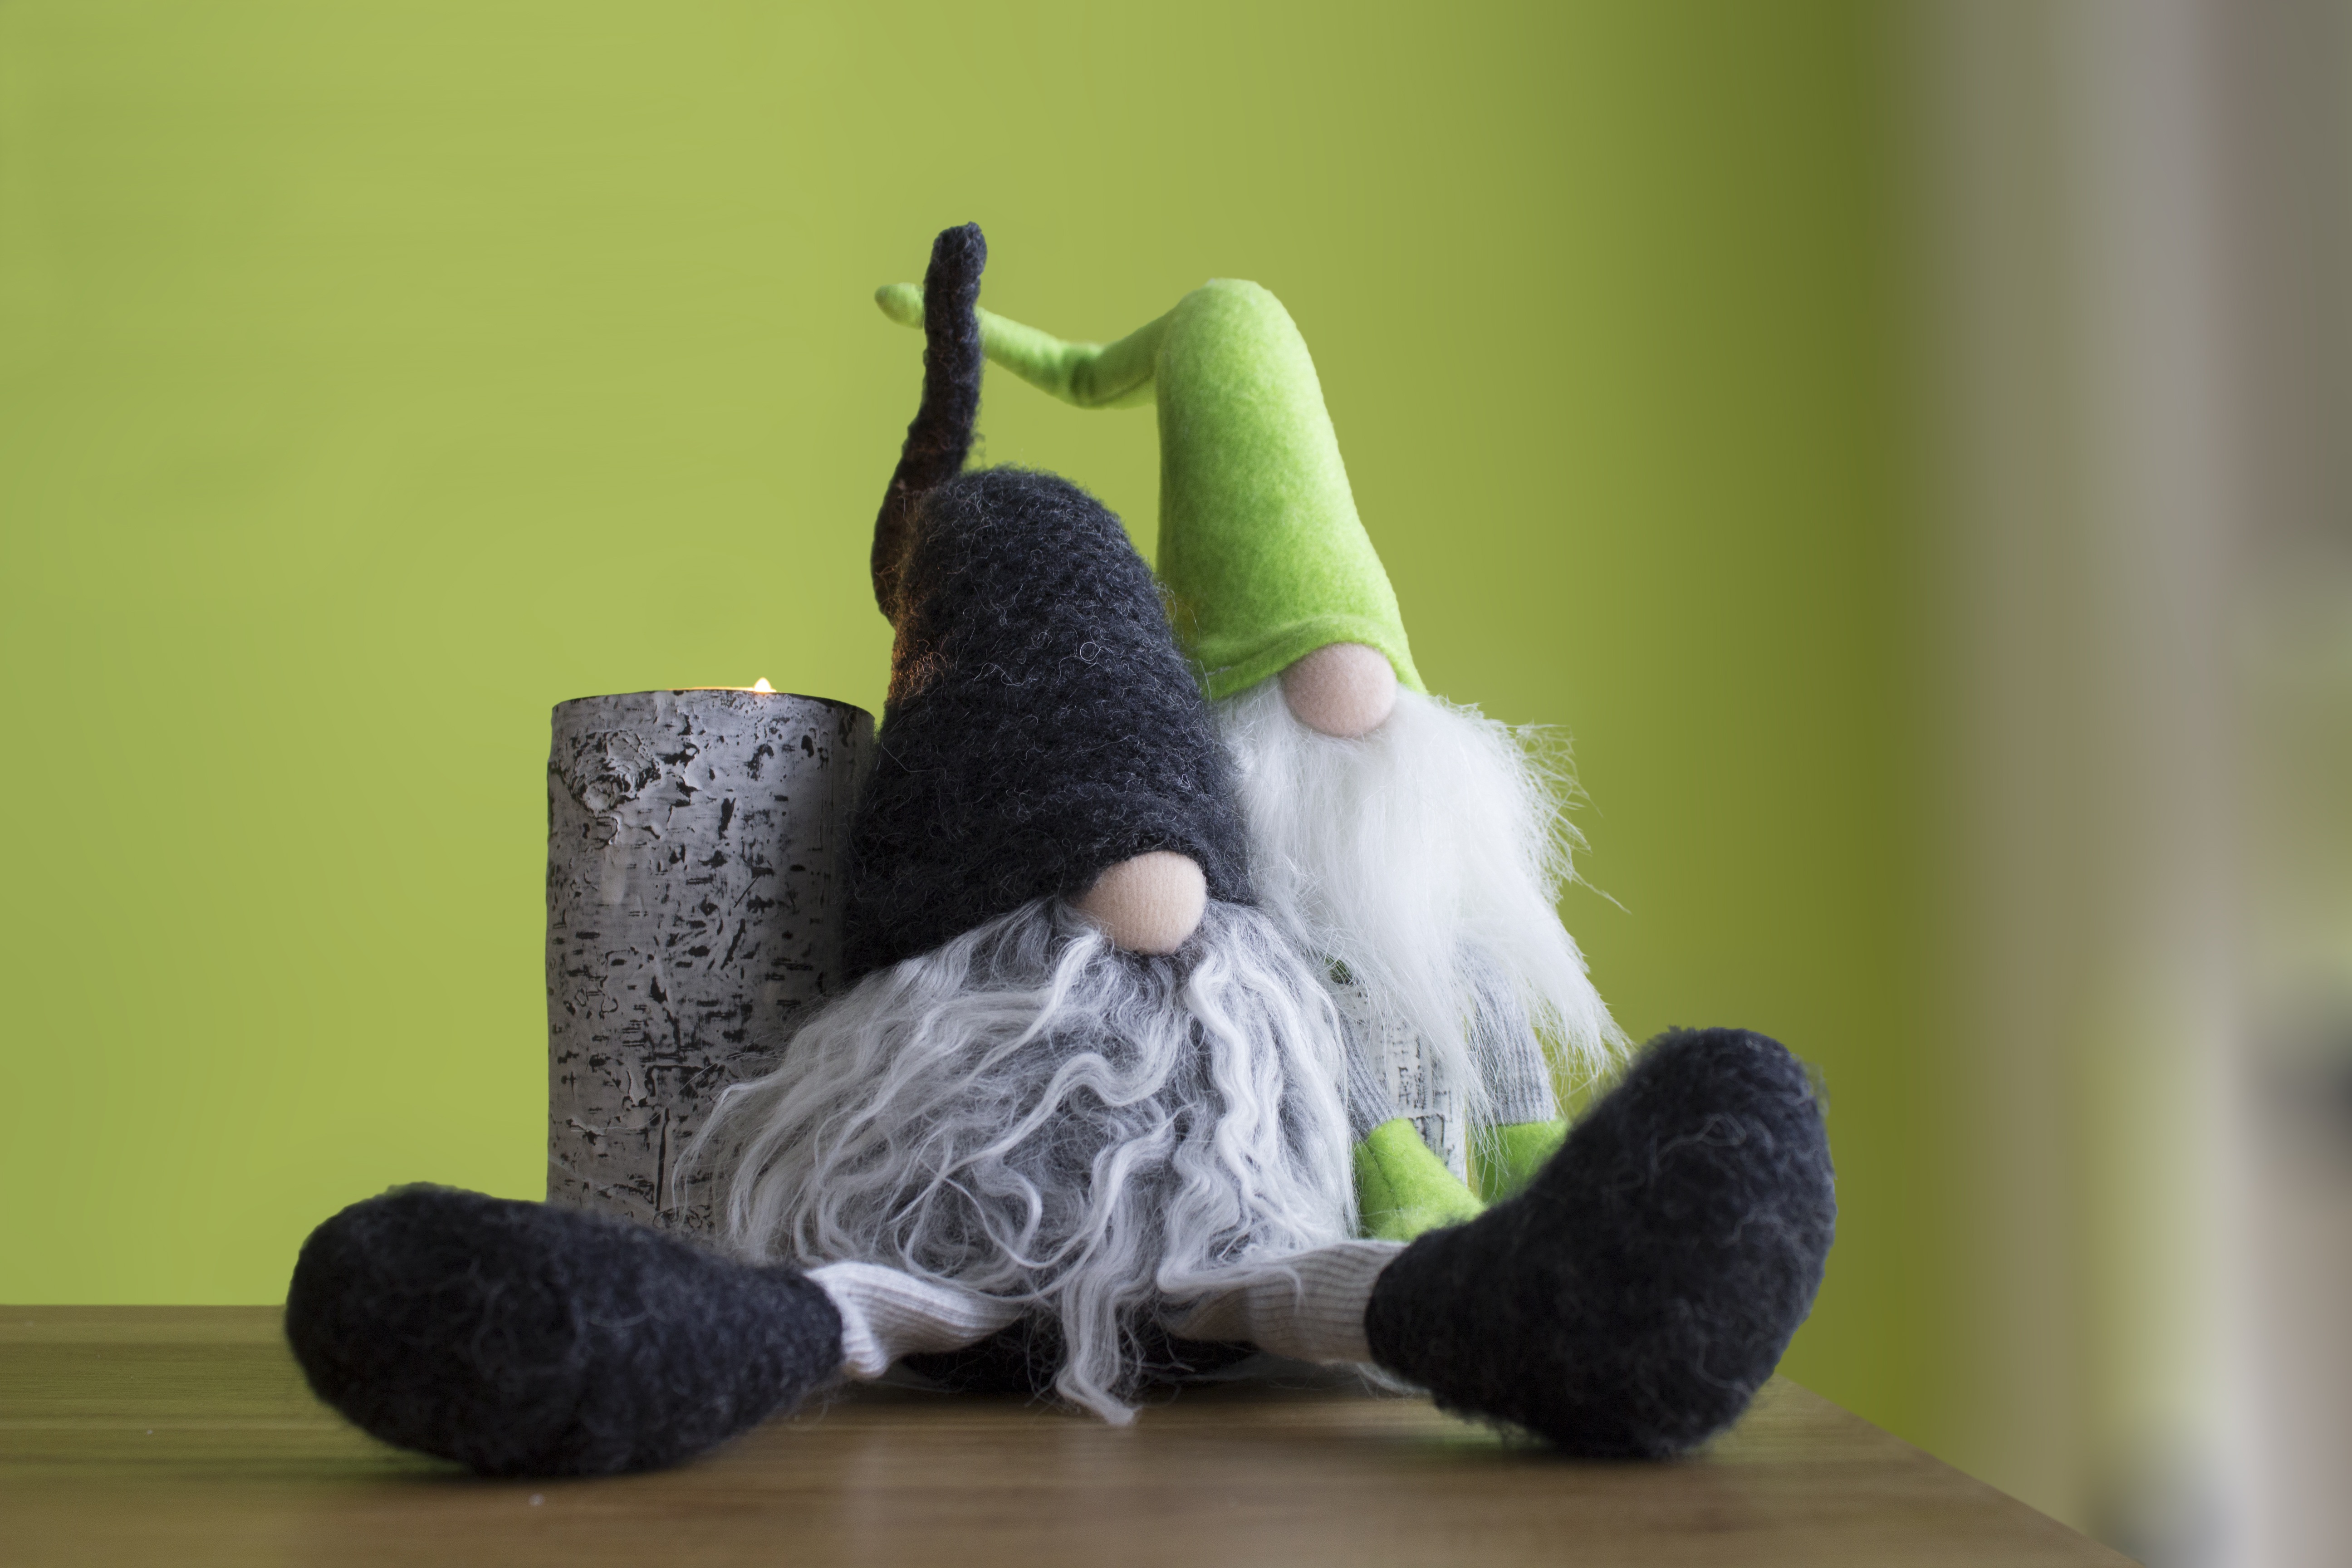
hand, decoration, green, cat, sitting, toy, deco, fabric, figure, dwarf, imp, males, stuffed toy, human positions, physical fitness